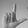
ASL letter: L